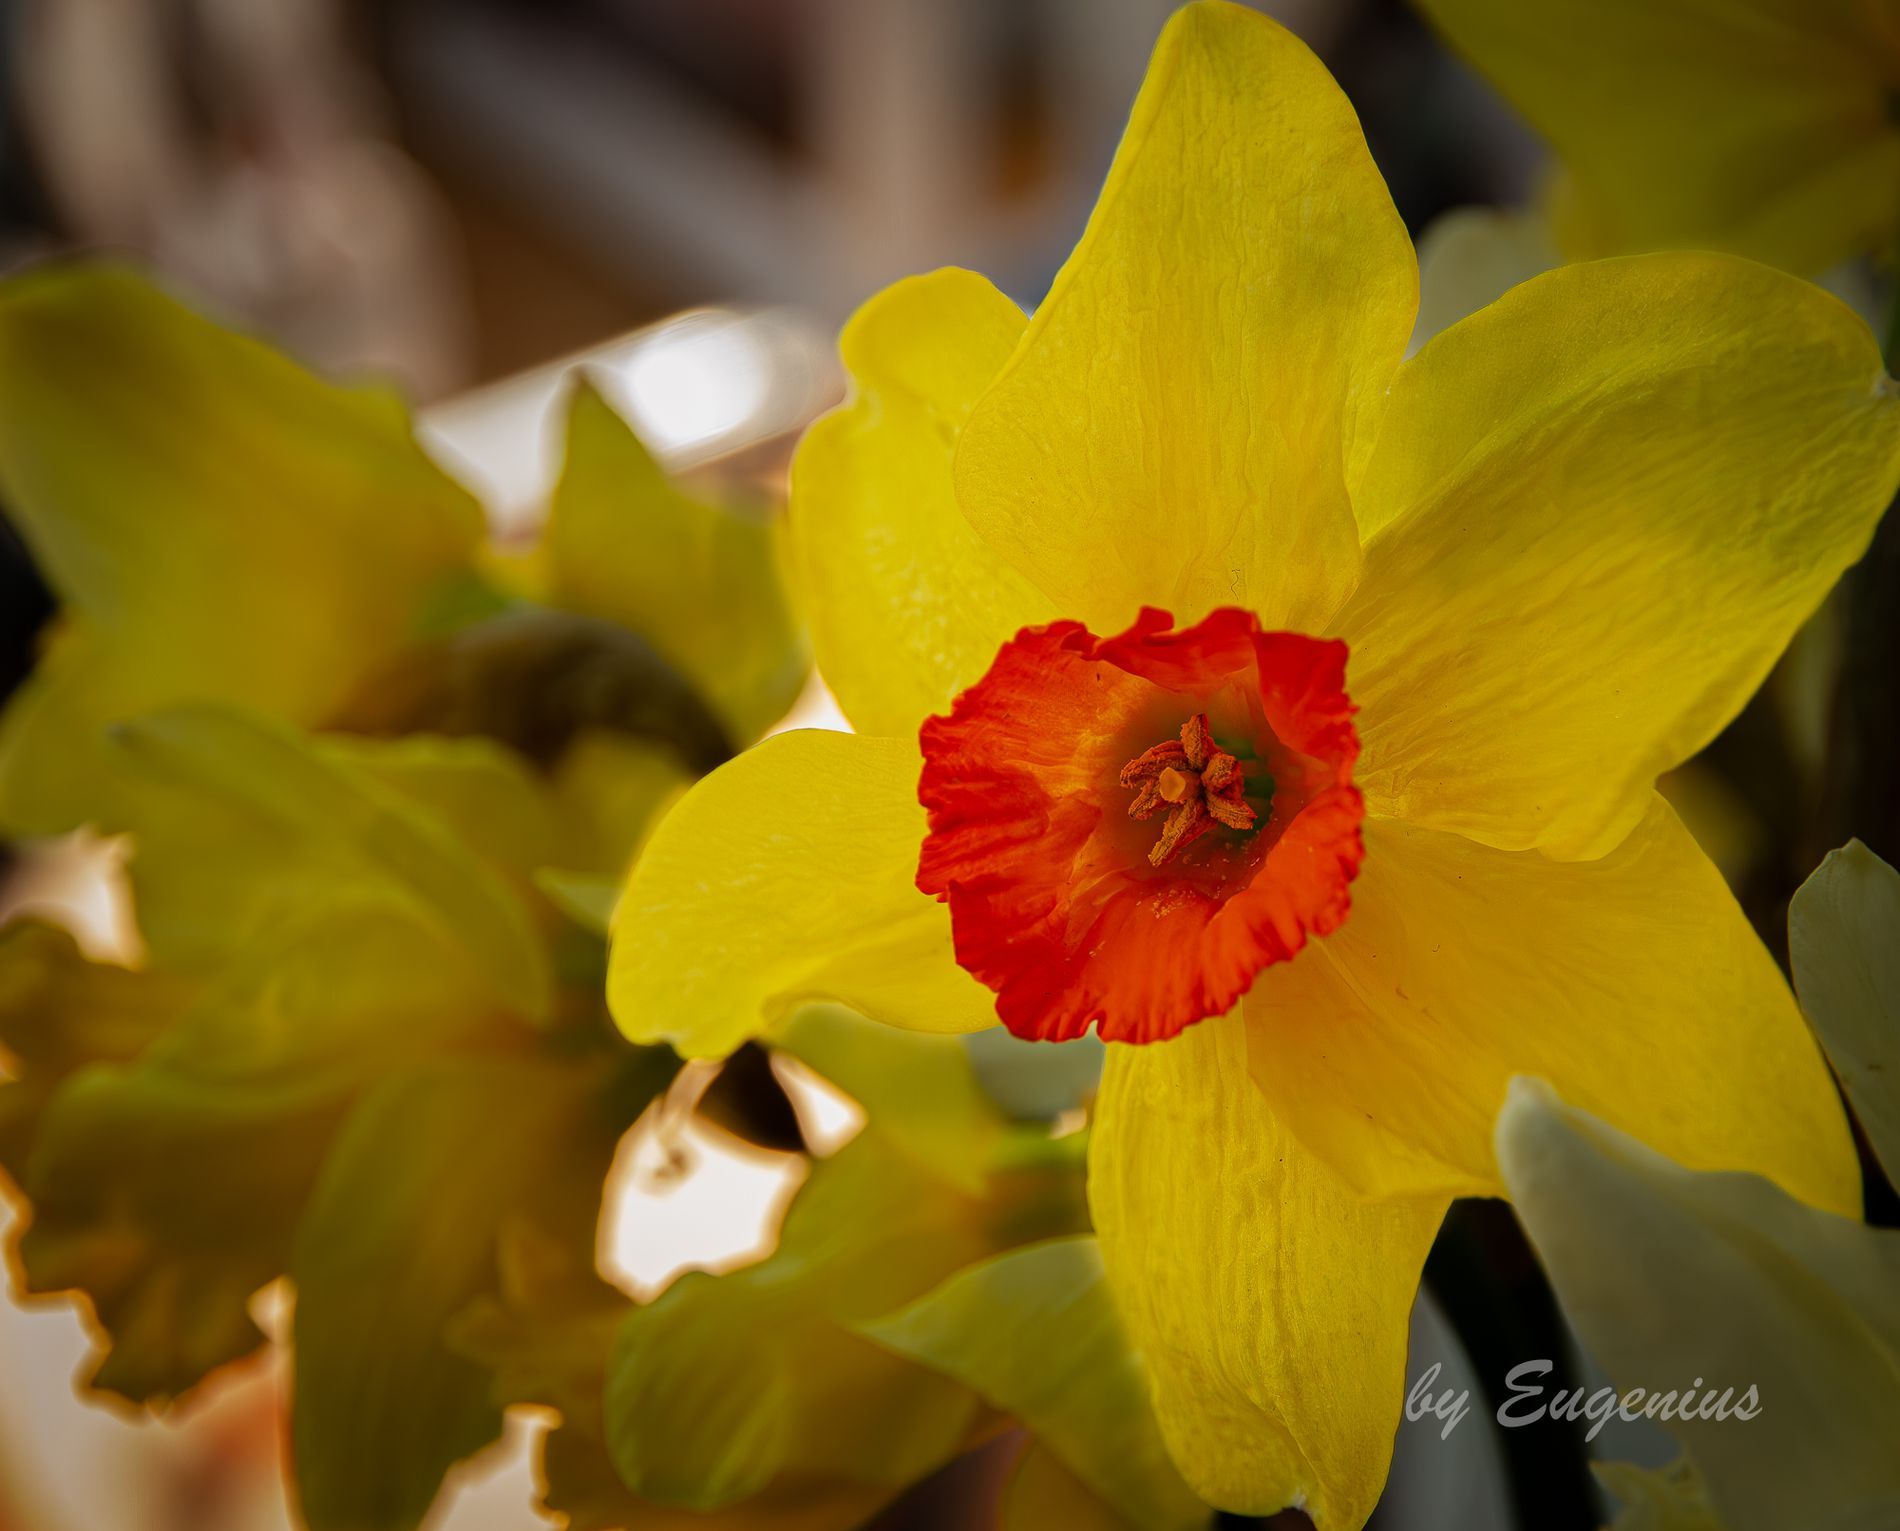
Daffodil in Focus
This image features a daffodil in focus capturing its fine details like the texture of its petals and its vibrant colors. The background is softly blurred making the flower the main focus of the composition. The image has a photographer's watermark "by Eugenius" in the bottom right corner.
This is a close-up shot of a daffodil, capturing its fine details like the texture of its vivid yellow petals and the striking red-orange of its center. The background is softly blurred showing hints of other vivid yellow daffodils. The image has a photographer's watermark "by Eugenius" in the bottom right corner. The image evokes a sense of warmth and calm.
Labels: Flower, Plant, Daffodil, Geranium, Rose, Pollen, Petal, Watermark, Blurred Background
Camera: Canon Canon EOS 7D
Lens: EF-S15-85mm f/3.5-5.6 IS USM, Canon EF-S 15-85mm f/3.5-5.6 IS USM
Aperture: F5
Exposure: 1/1000 sec
ISO: 1000
Focal length: 50.0 mm